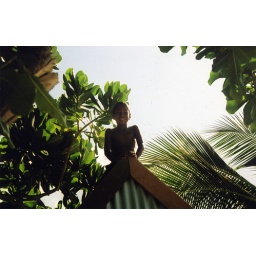
a boy on a roof in Lavena